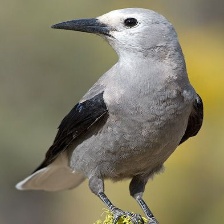
Species: CLARKS NUTCRACKER
Scientific name: NUCIFRAGA COLUMBIANA
ImageNet parent category: jay